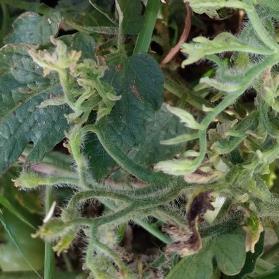
Crop: Tomato
Condition: virosis-d